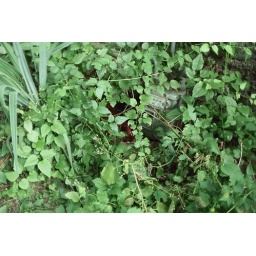
we found the chickens were laying eggs right under my office window. no wonder it was so noisy!